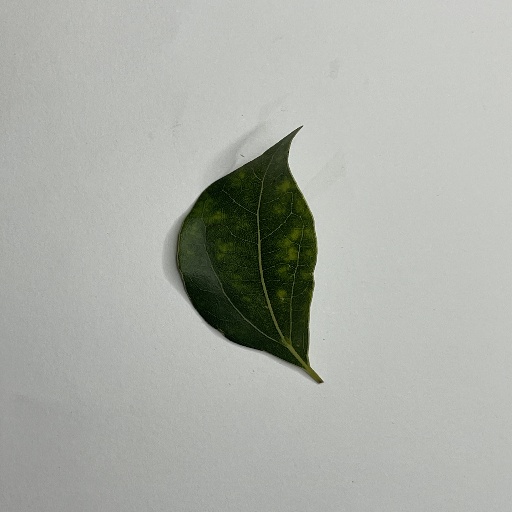
Species: Camphor
Leaf condition: Bacterial Spot